González (surname)

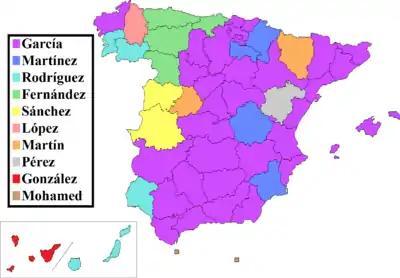

González is a Spanish surname of Germanic origin, the second most common (2.16% of the population) in Spain, as well as one of the five most common surnames in Argentina, Chile, Mexico, Paraguay, and Venezuela, and one of the most common surnames in the entire Spanish-speaking world. As of 2017, it is the 13th most common surname in the United States.